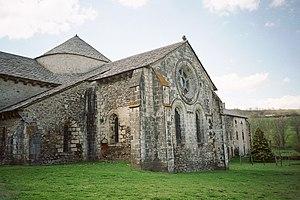
Cet article liste les abbayes cisterciennes actives ou ayant existé sur le territoire français actuel. Ces abbayes ont appartenu, à différentes époques, à des ordres ou des congrégations ou des groupements dits « cisterciens ».
Chassagne est une commune française, située dans le département du Puy-de-Dôme en région Auvergne-Rhône-Alpes.
L'abbaye de Mègemont est une abbaye cistercienne féminine, située en Auvergne, sur le territoire de la commune de Chassagne. Fondée entre 1199 et 1206, elle est fermée à la Révolution.